John Grimek

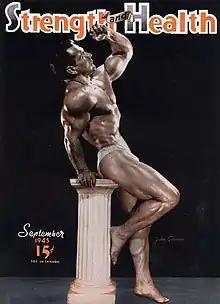
Grimek featured on the cover of "Strength and Health" magazine, 1945

John Carroll Grimek (June 17, 1910 – November 20, 1998) was an American bodybuilder and weightlifter active in the 1930s and 1940s. Grimek was Mr. America in 1940 and 1941, and Mr. Universe in 1948. In 1949, he won his last contest, the AAU Mr. USA. Grimek retired from bodybuilding undefeated. Throughout his career he carried the nicknames "the Monarch of Muscledom" and "the Glow."